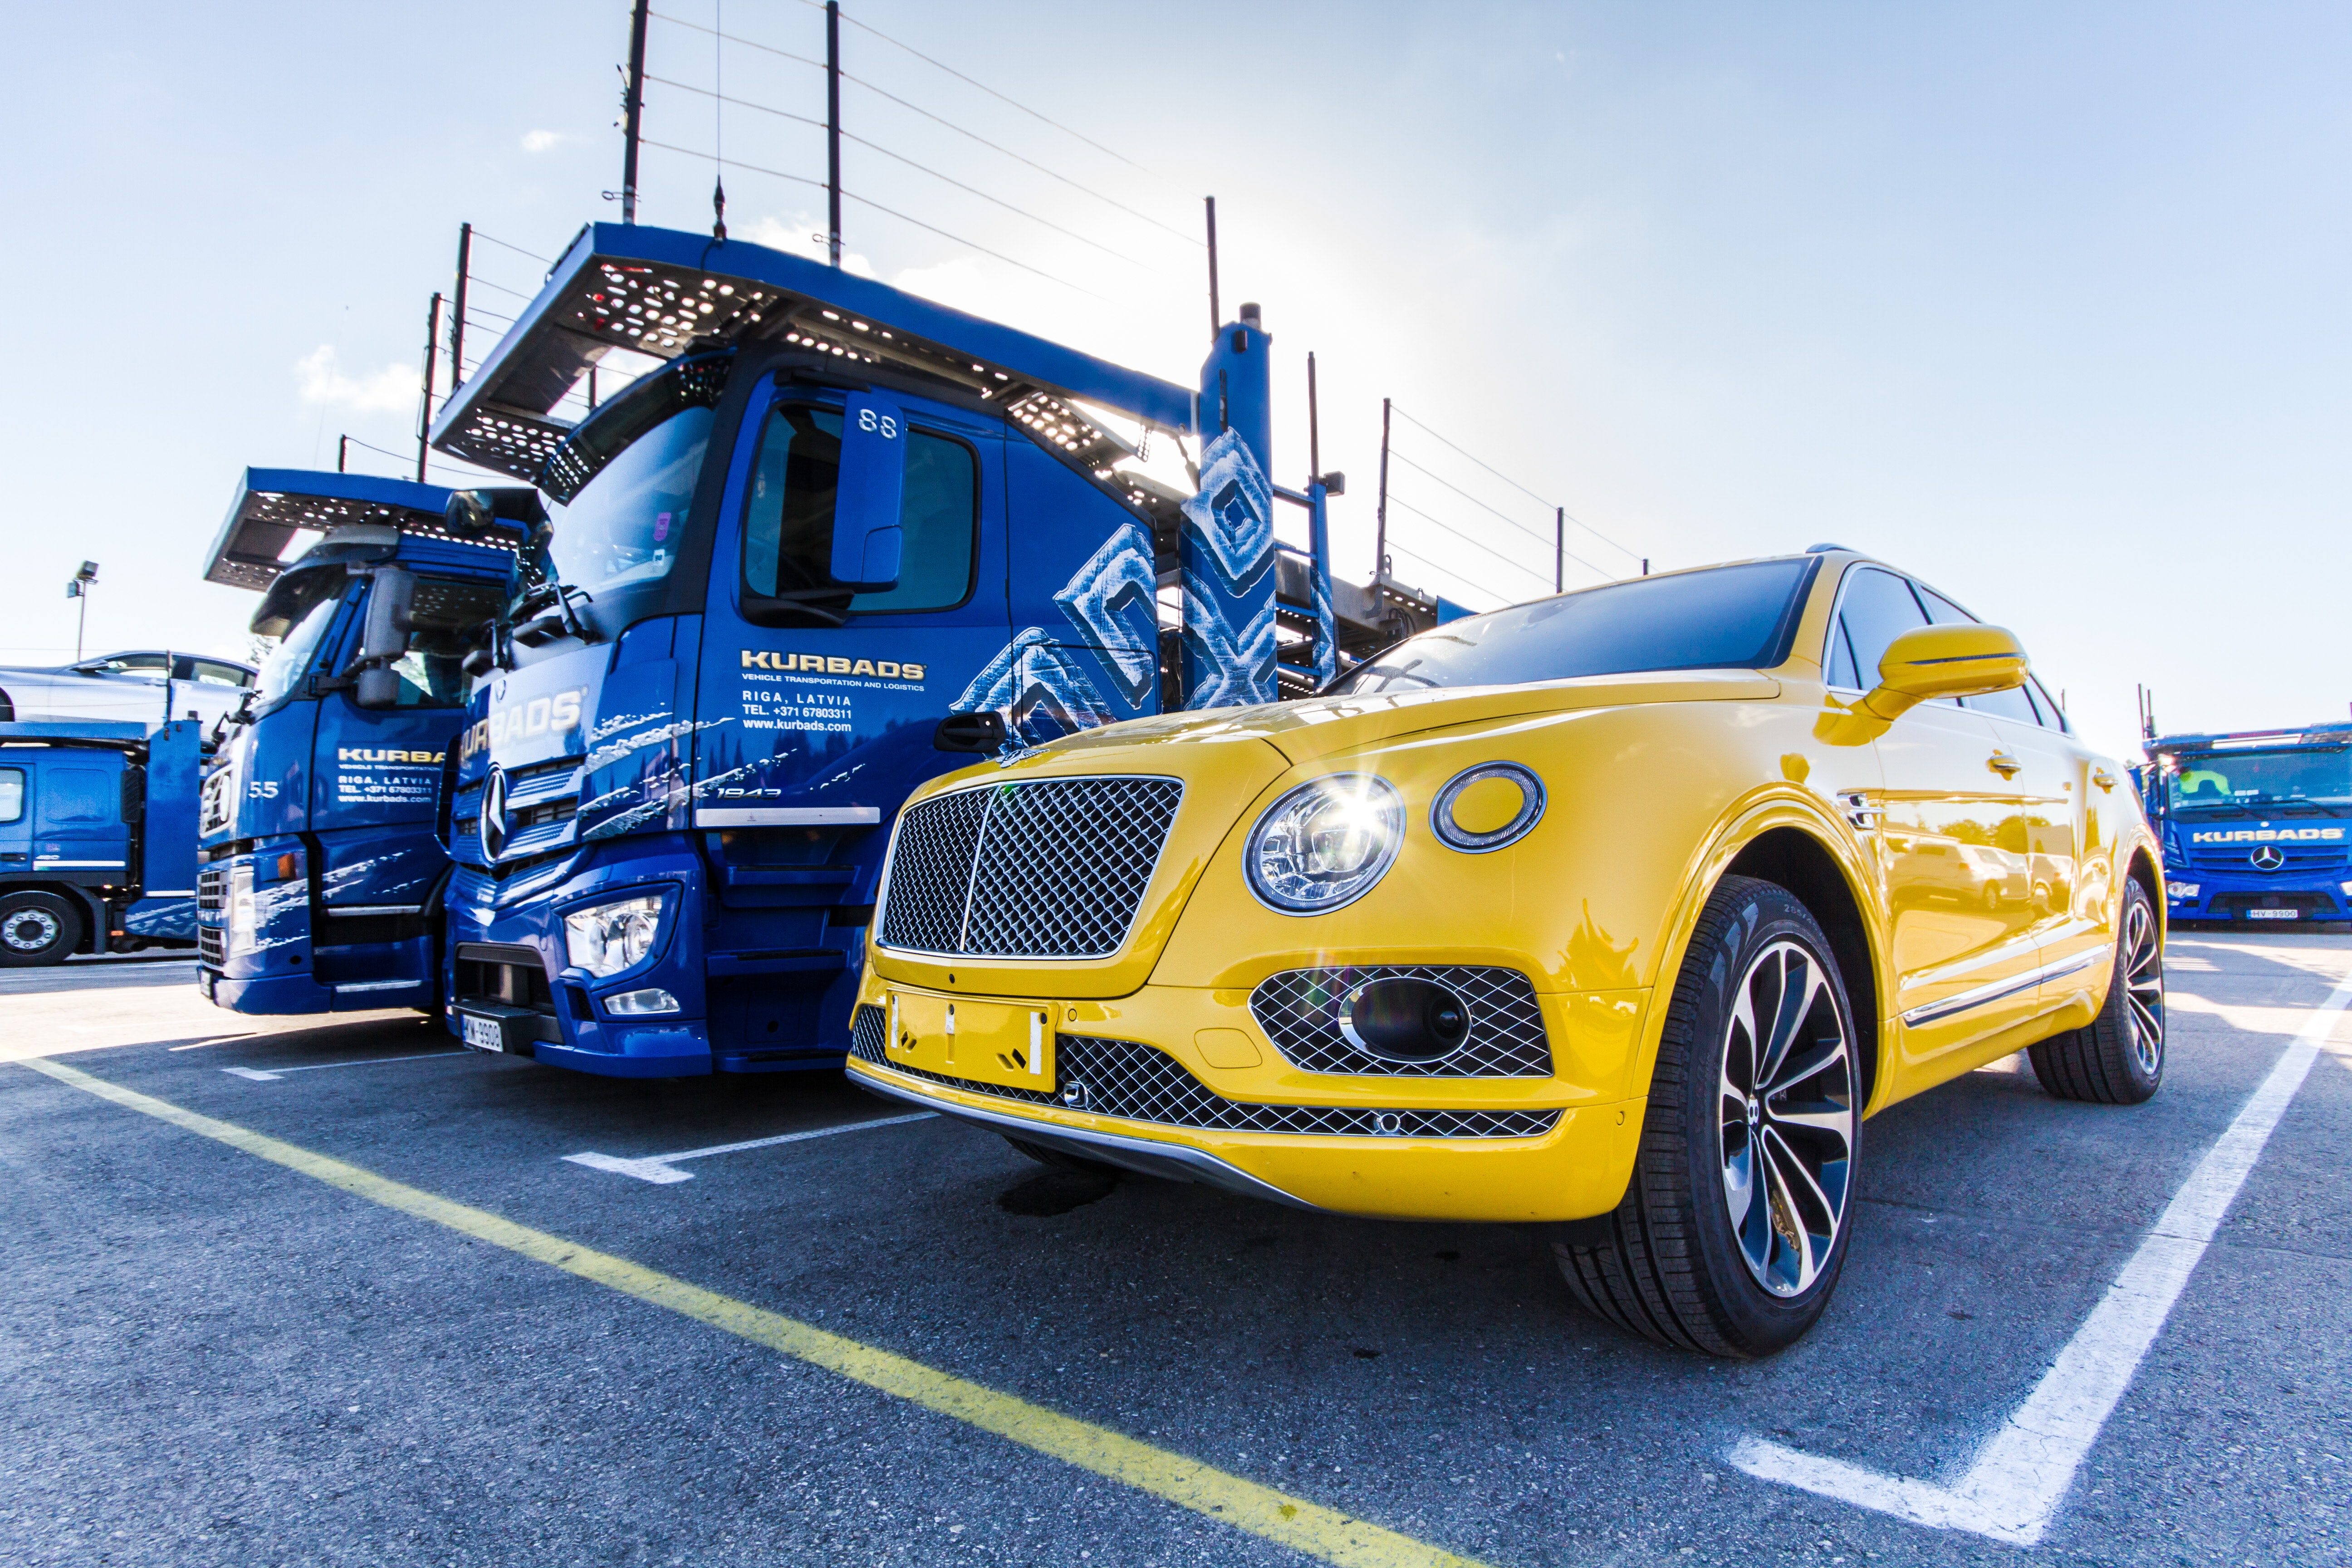
land vehicle, vehicle, car, luxury vehicle, transport, automotive design, blue, yellow, bentley, wheel, rim, mid size car, automotive exterior, automotive wheel system, bumper, performance car, tire, road, electric blue, hood, auto part, landscape, grille, city car, sport utility vehicle, hardtop, sedan, subcompact car, bentley continental gt